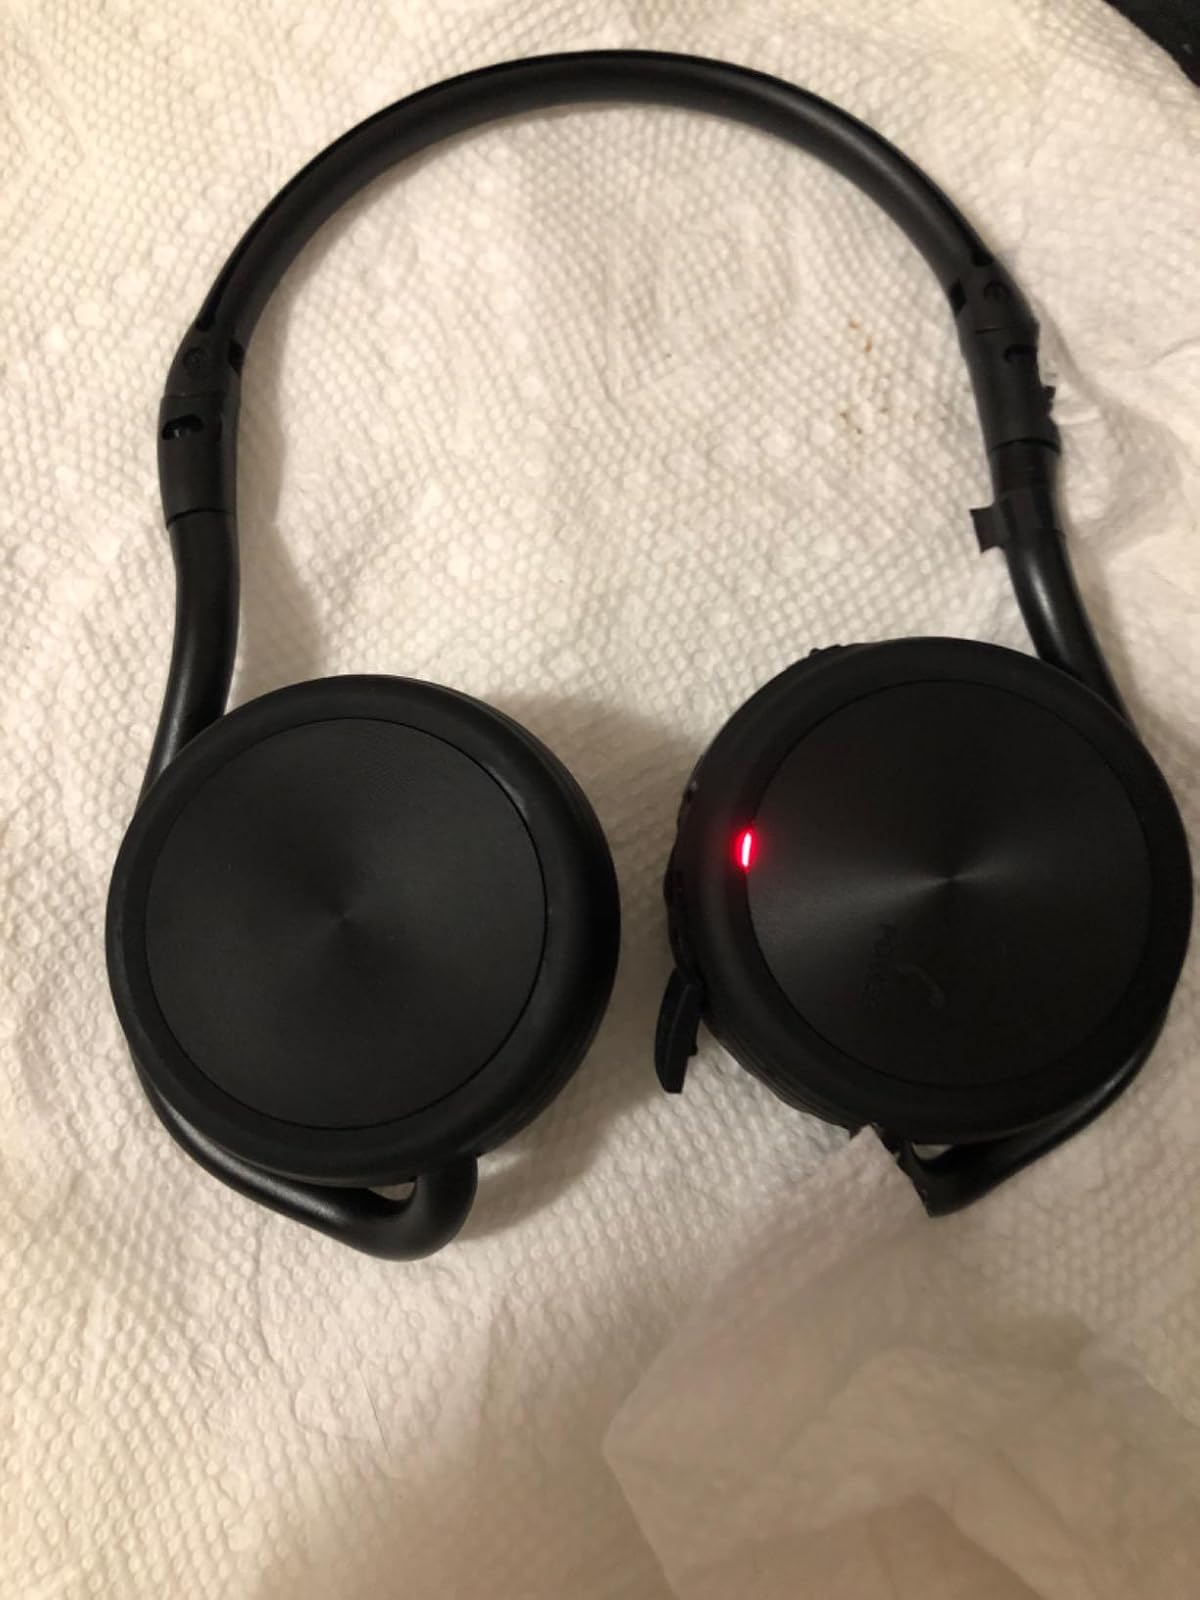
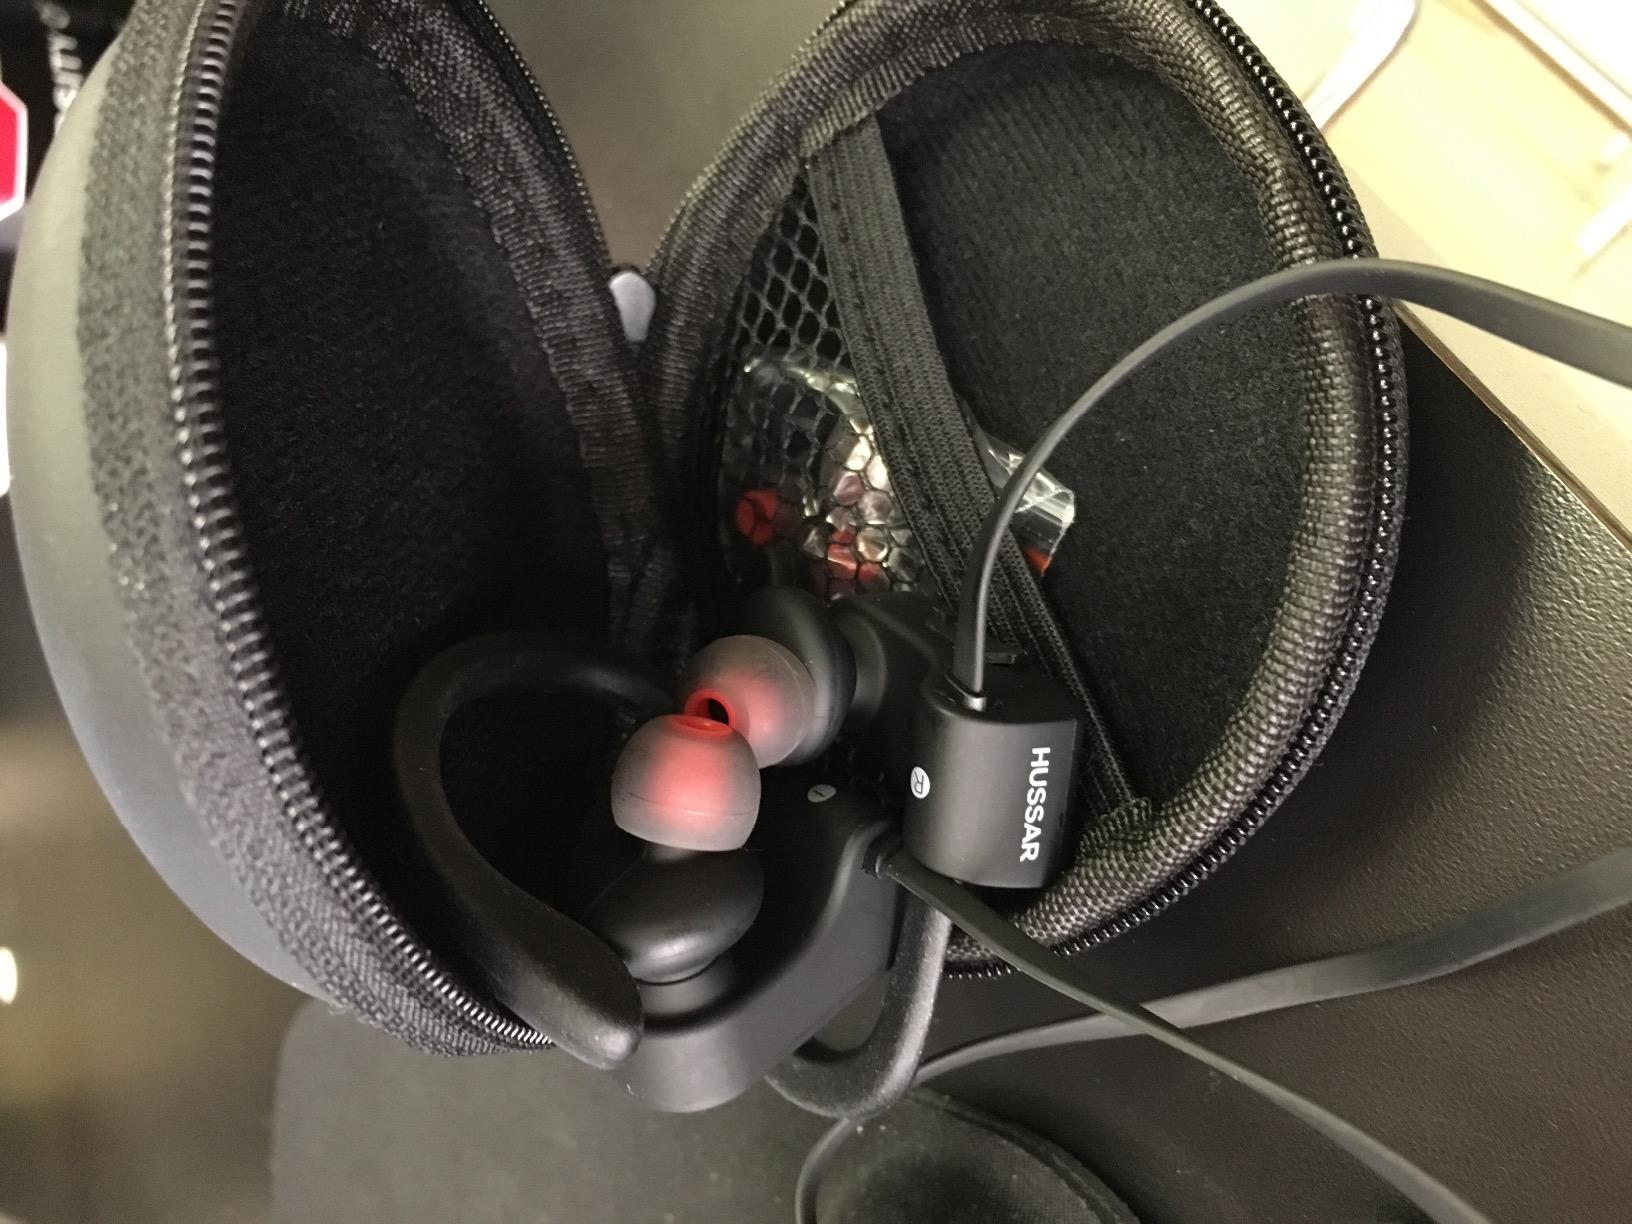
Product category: headphones
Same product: no